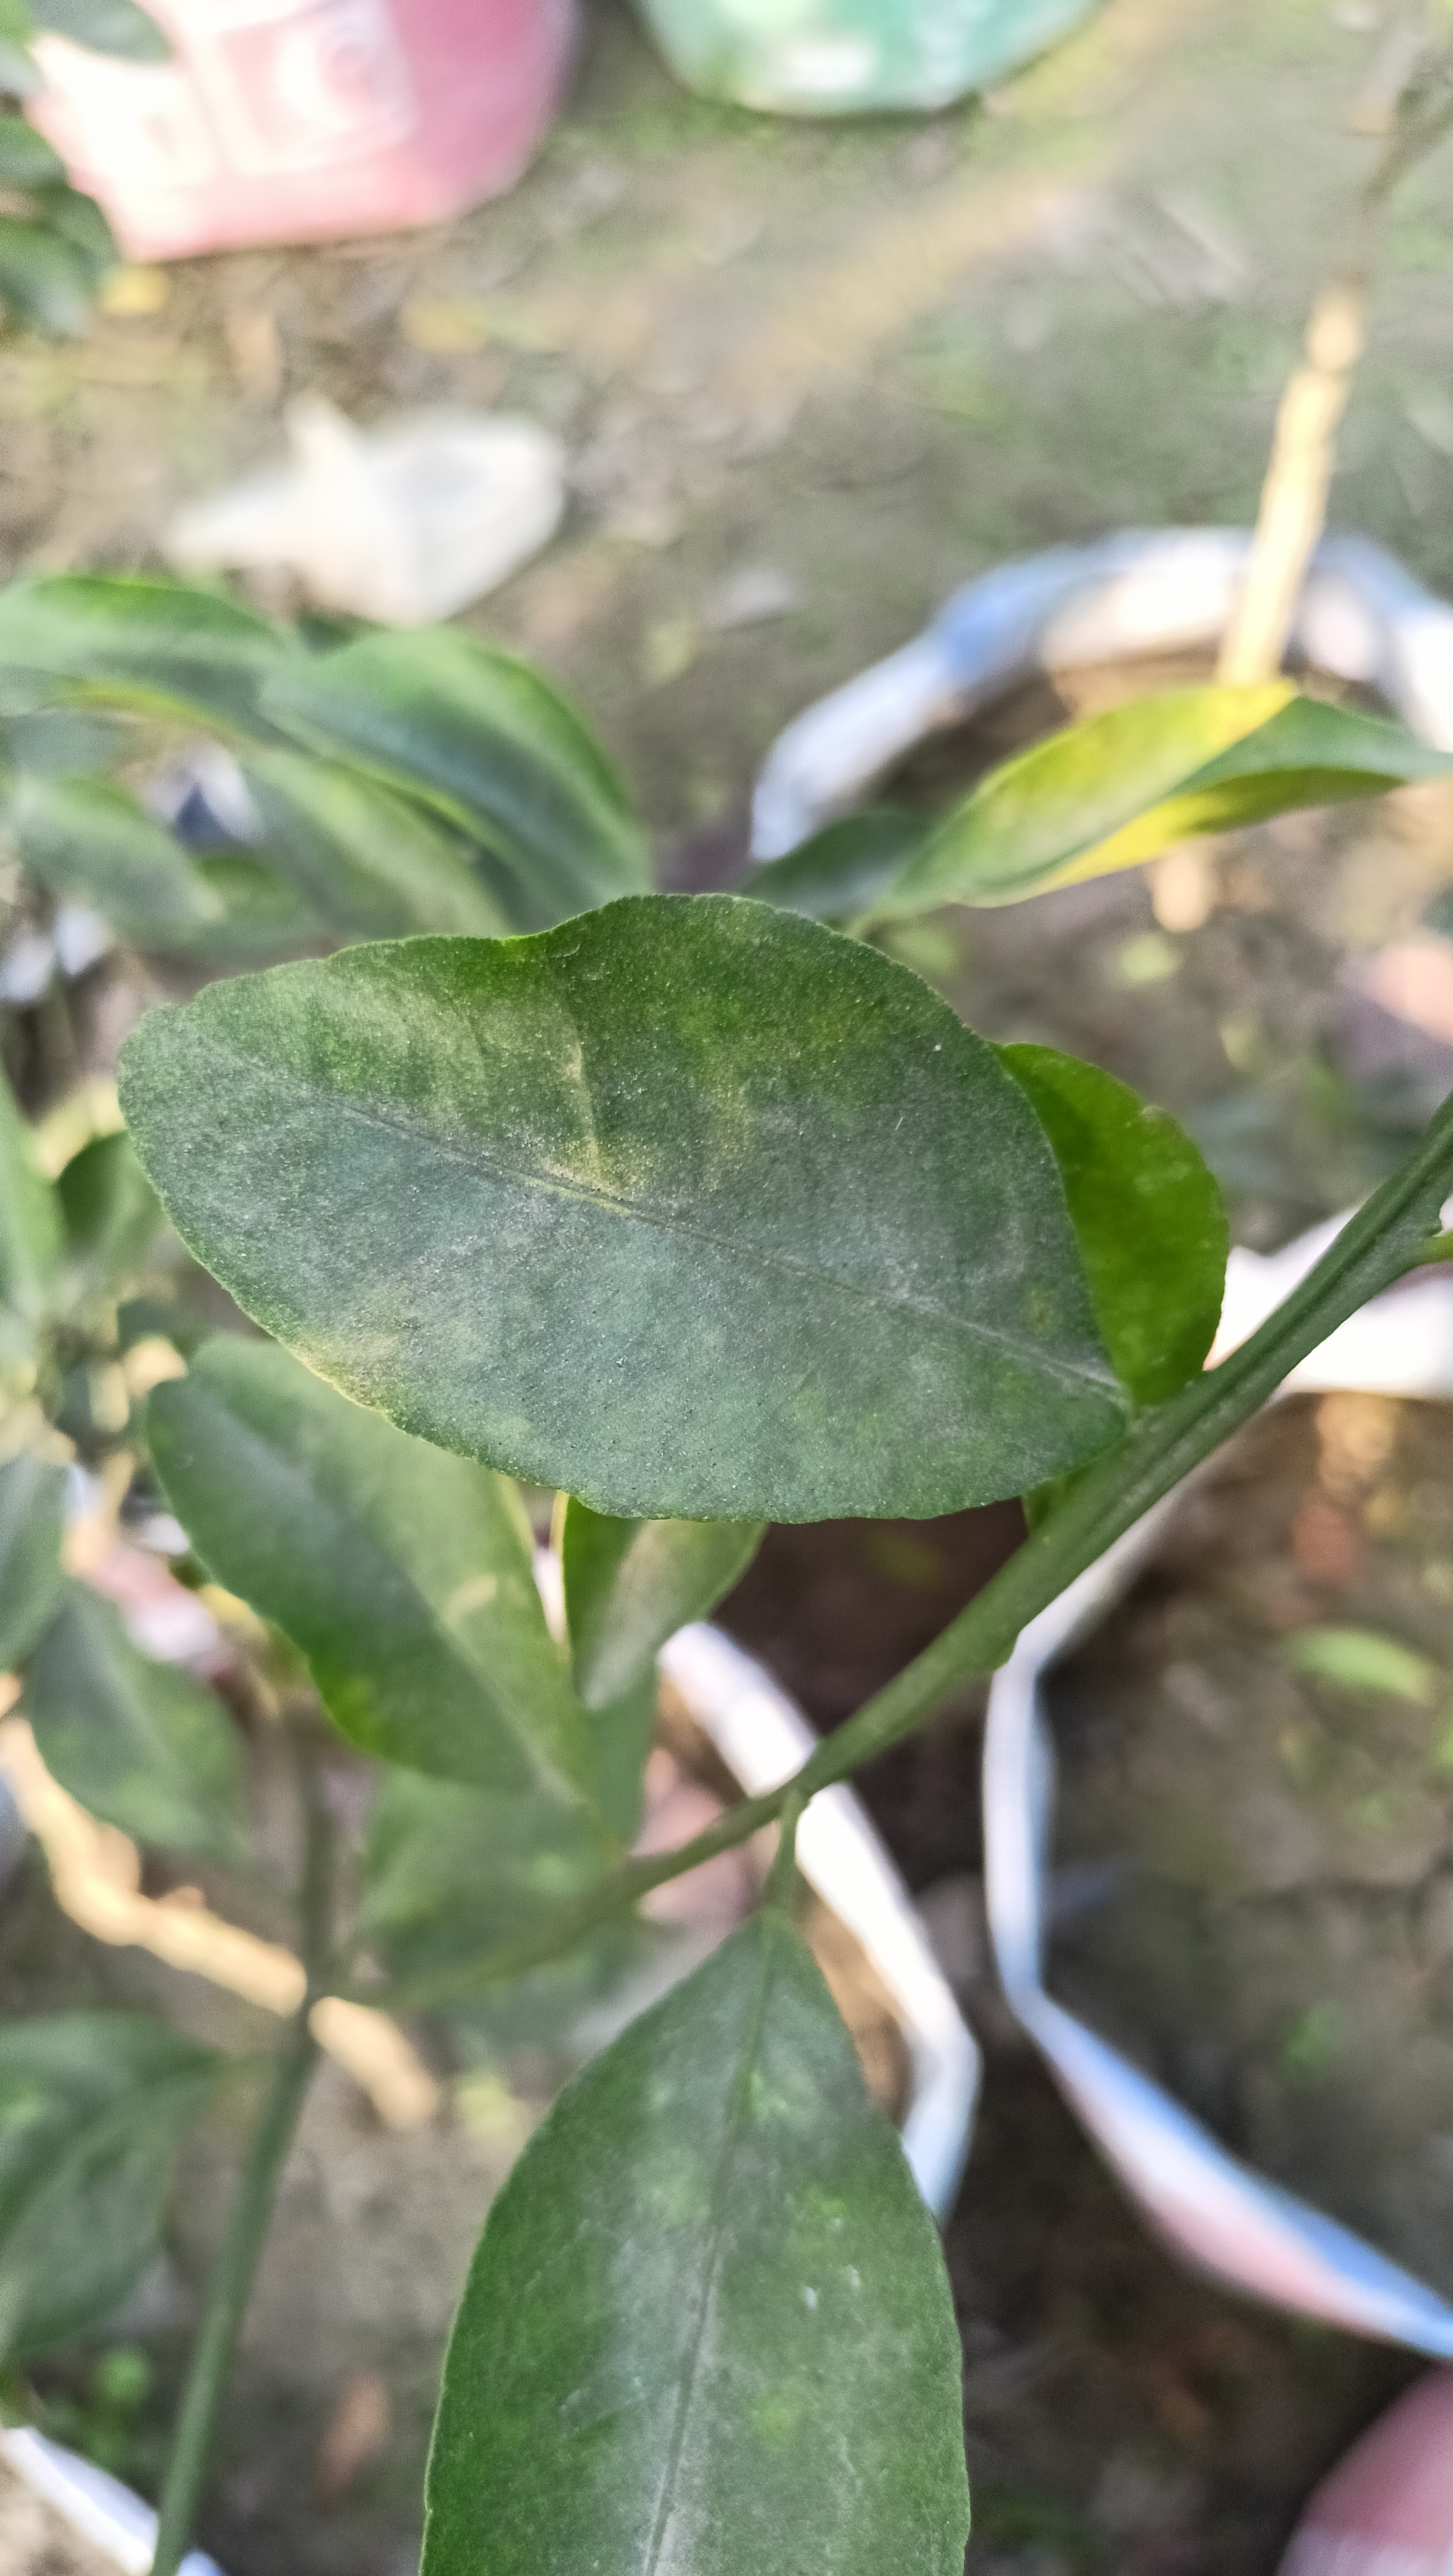
Mandarin leaf variety: China Mishti